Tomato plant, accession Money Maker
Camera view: vertical (180 deg); turntable rotation: 120 degrees
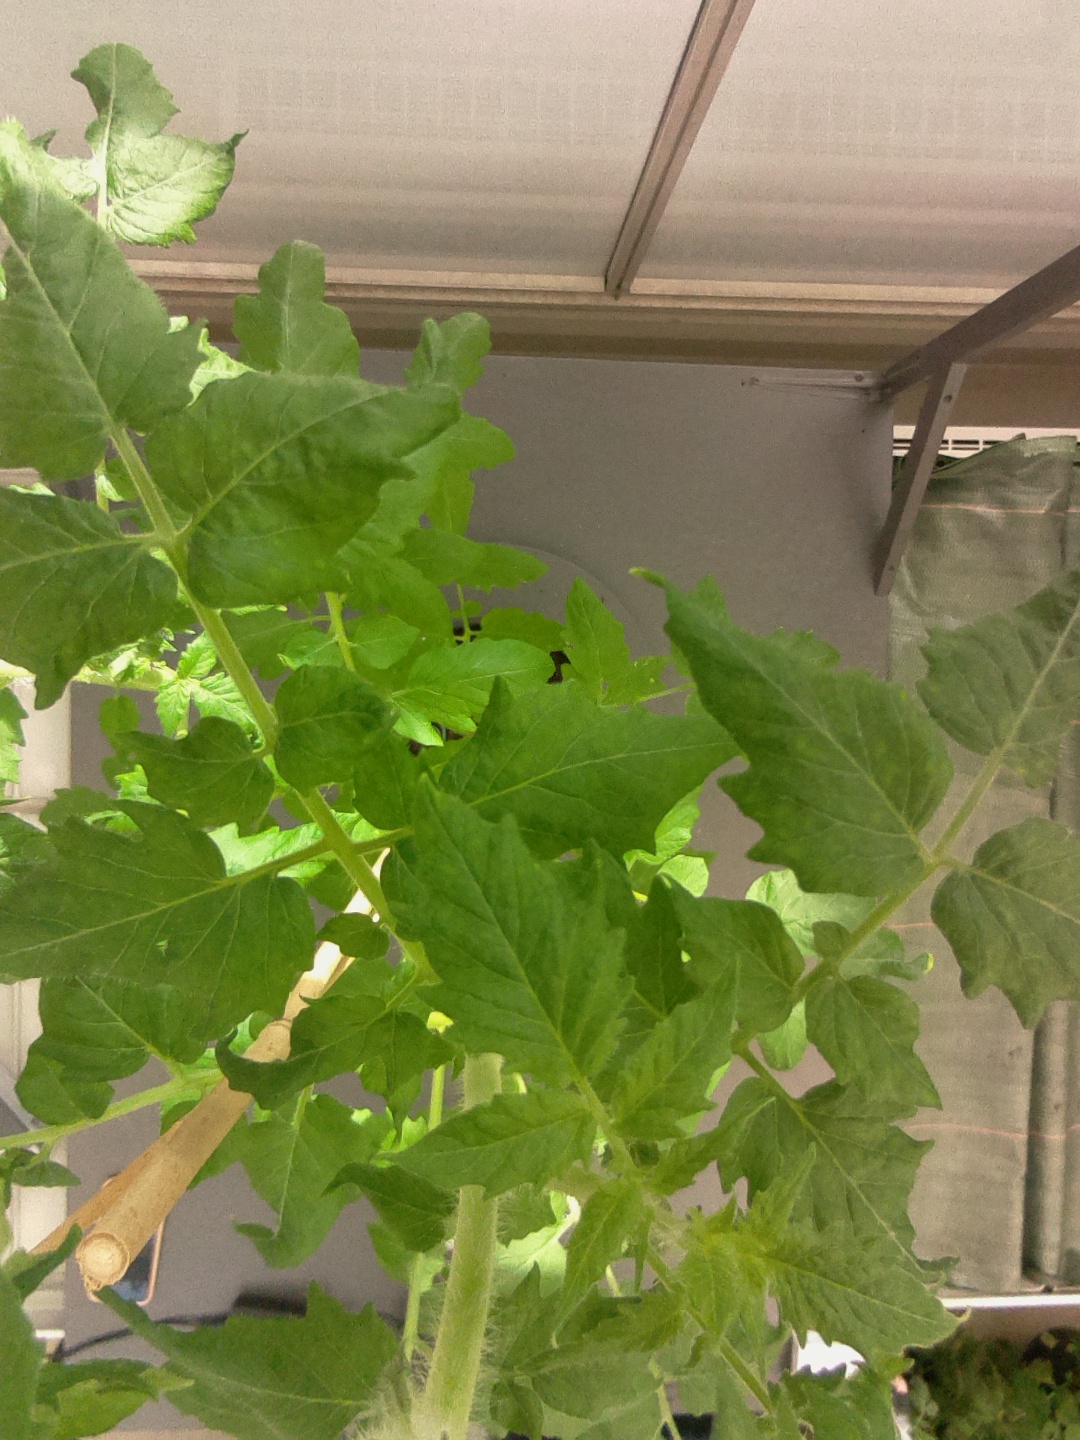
BBCH growth stage 60: First flowers open